Sidney Hertzberg

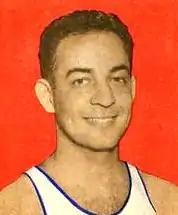
Hertzberg circa 1948

Sidney "Sonny" Hertzberg (July 29, 1922 – July 25, 2005) was an American professional basketball player.